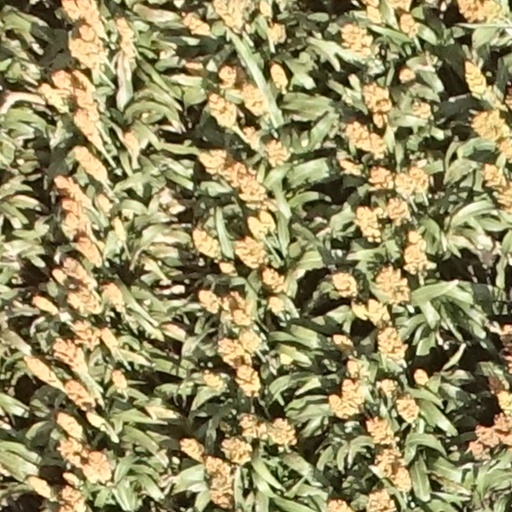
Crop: sorghum